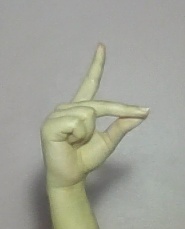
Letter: ta